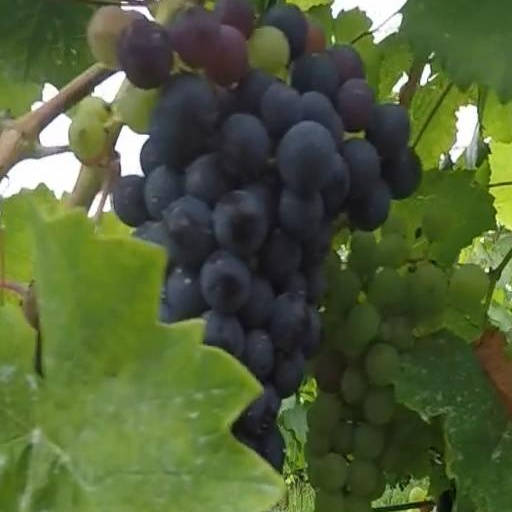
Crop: grape